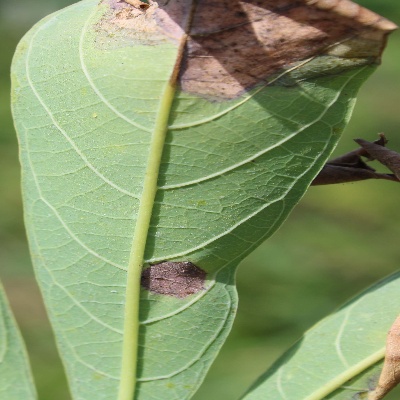
Crop: Cassava
Condition: bacterial blight